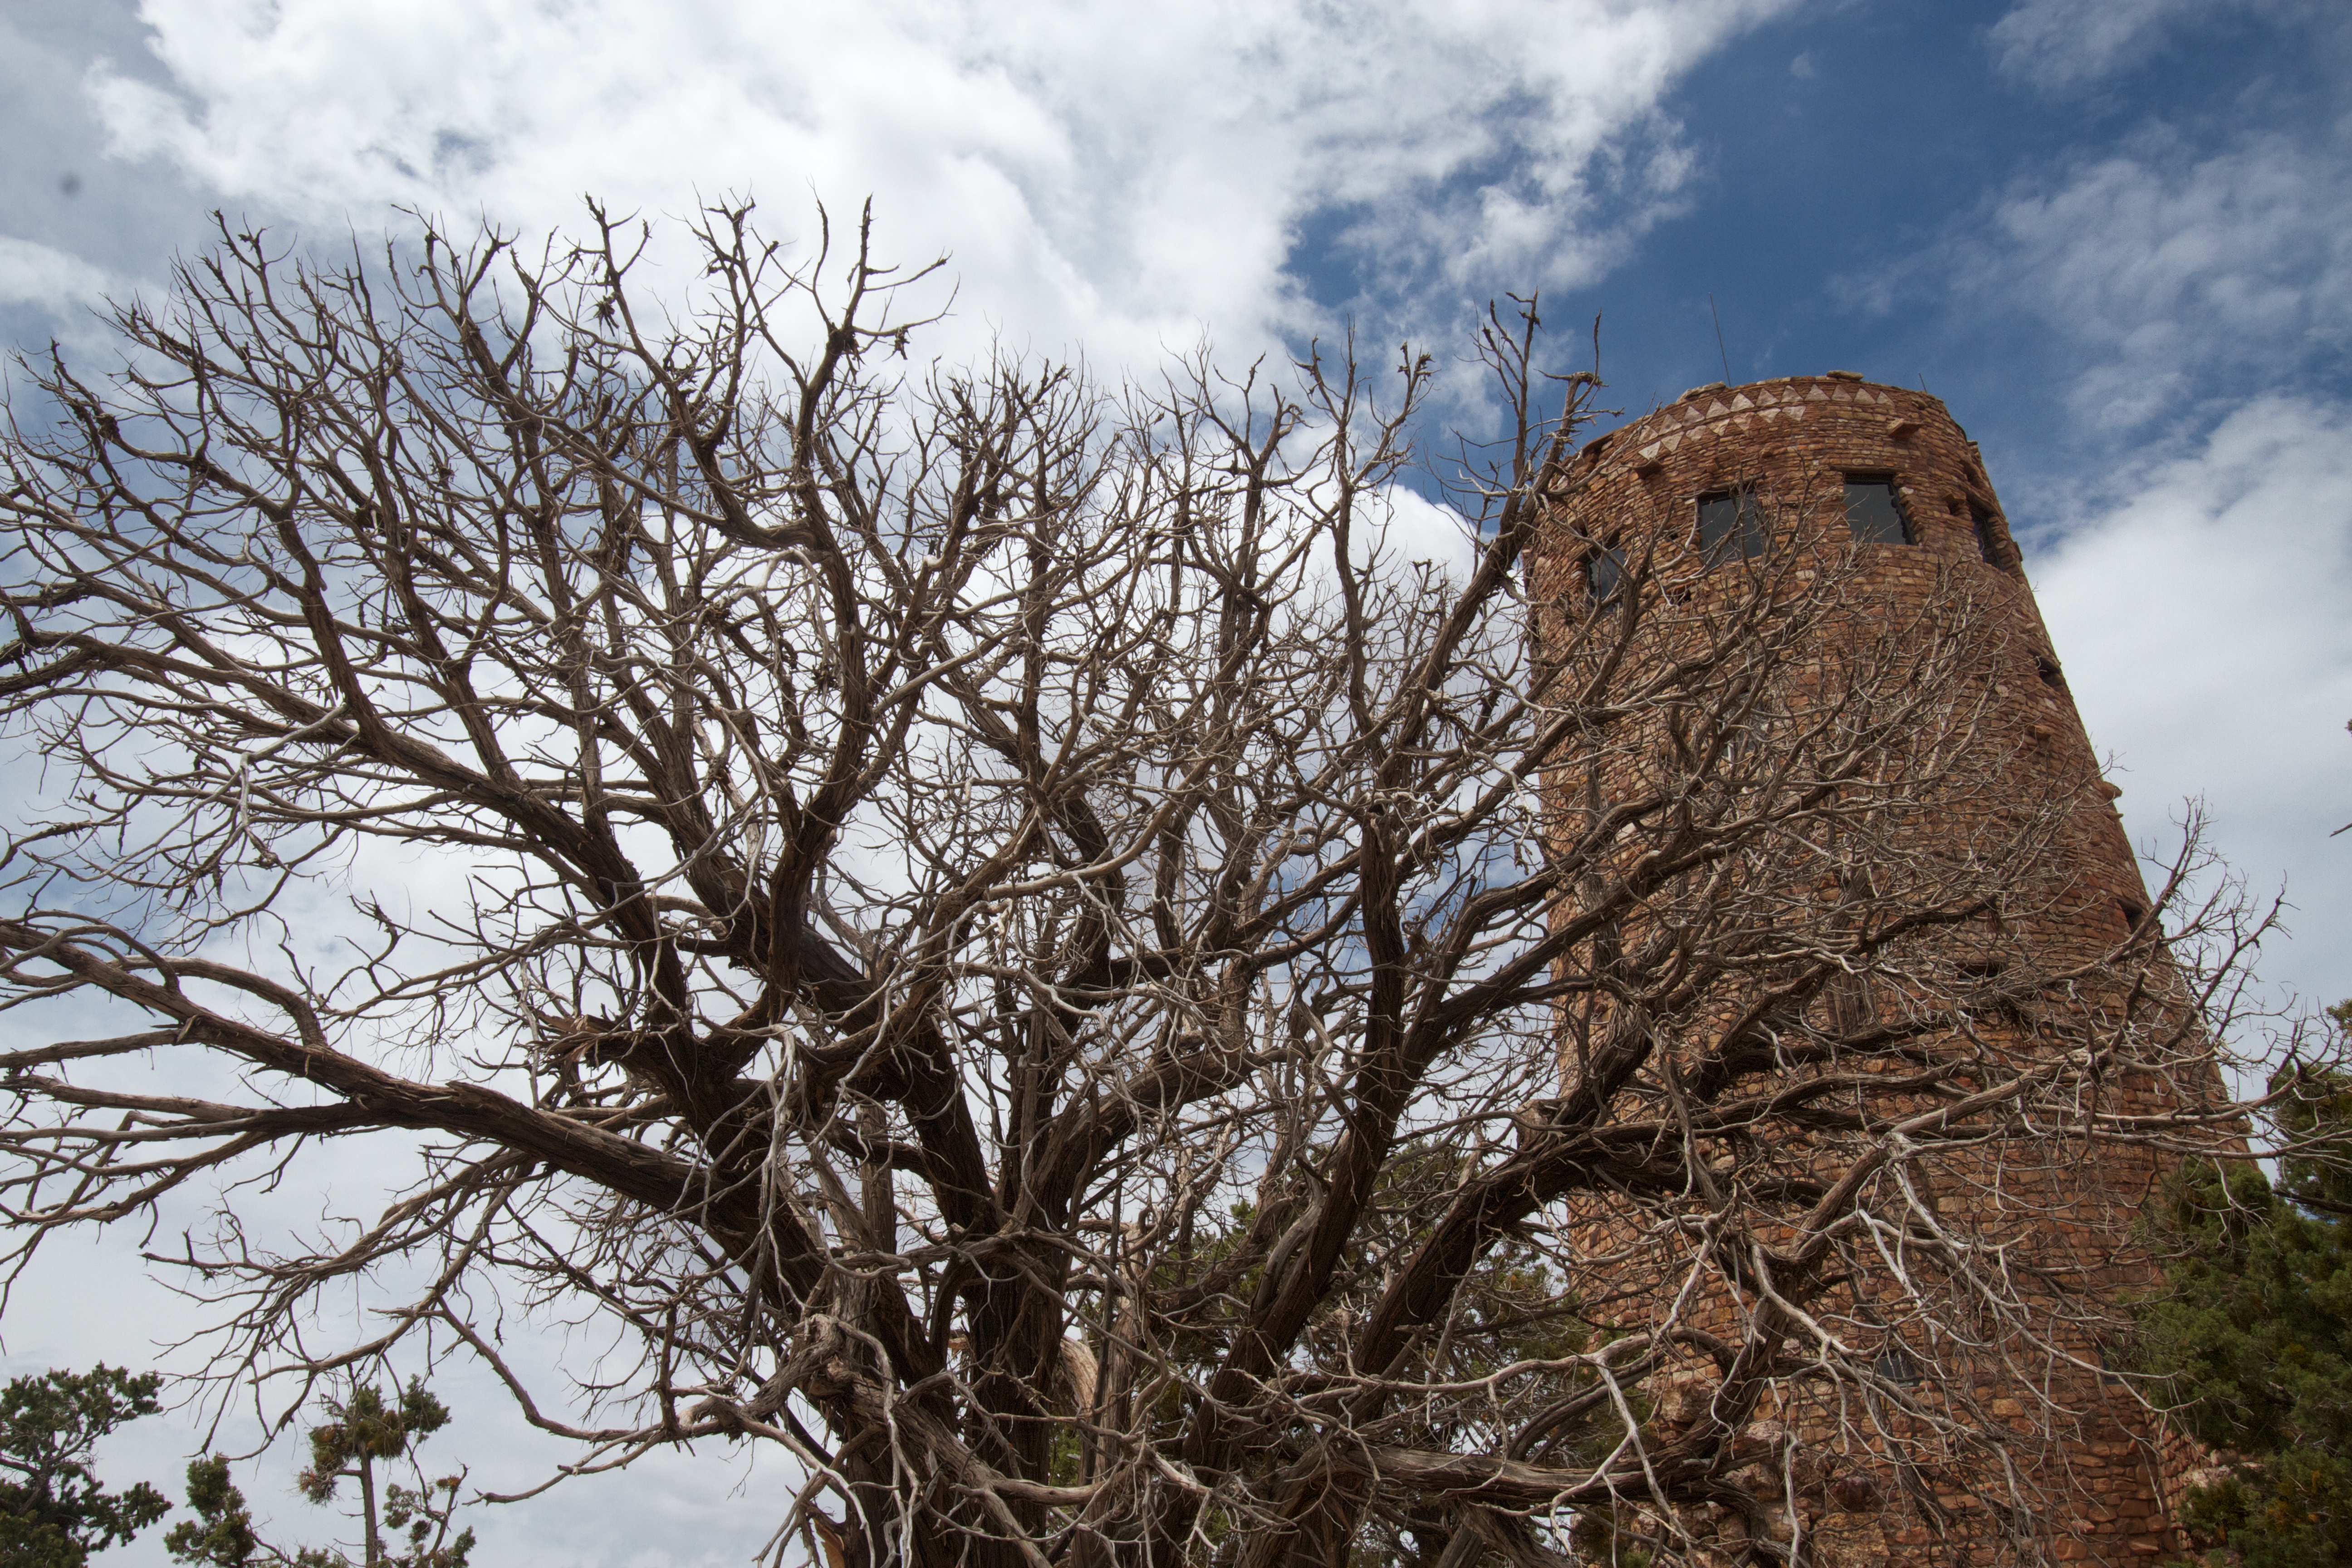
tree, nature, branch, snow, winter, plant, flower, grandcanyon, woody plant